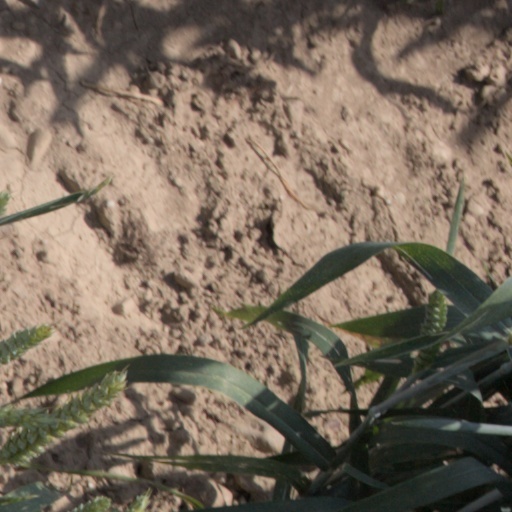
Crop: wheat